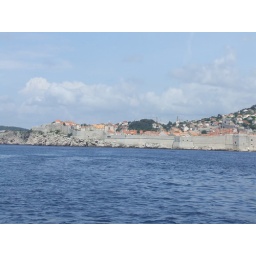
Around Dubrovnik harbour and walls by boat